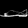
Label: Sandal